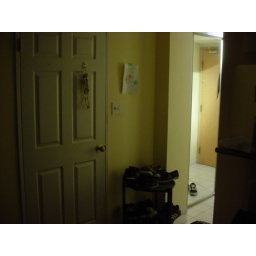
old hat painting beside my bathroom door.